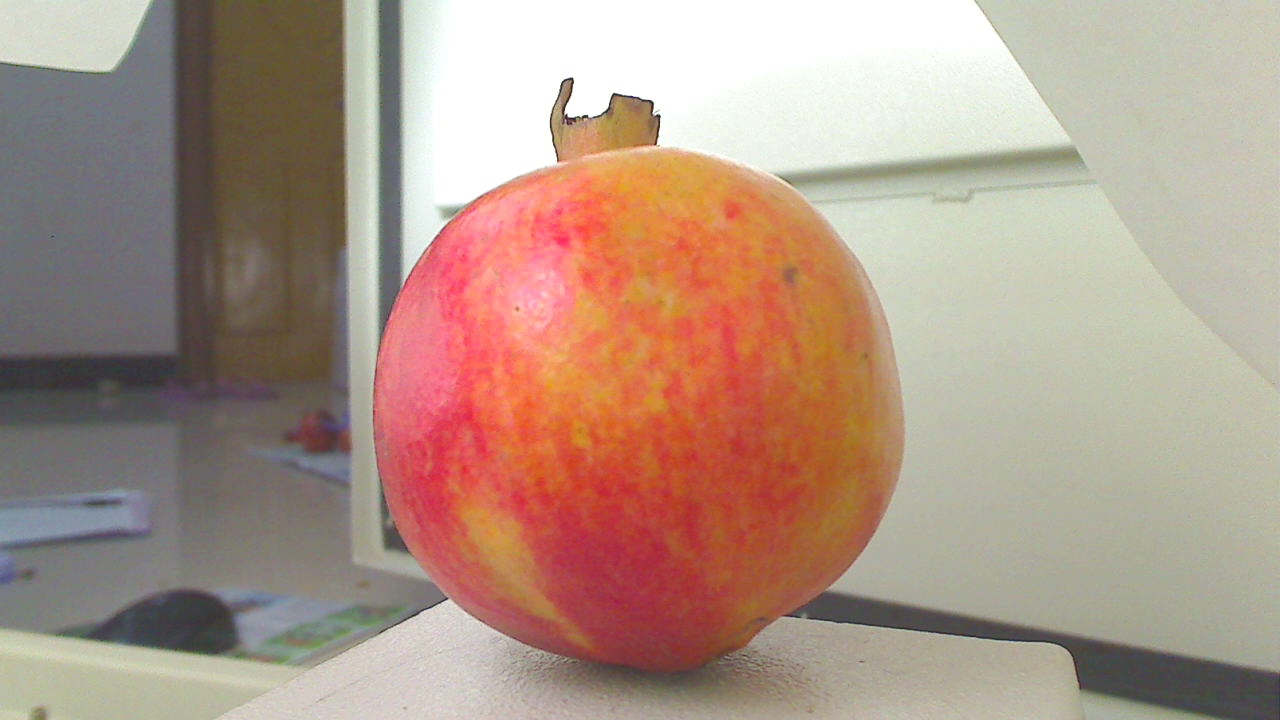
Grade: grade-3
Quality: quality-1